Robin Morton (cycling)

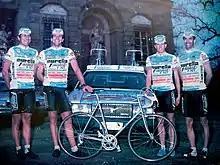
Murella-Fanini 1986

In 1987 through 1988 the Pepsi-Fanini team was sponsored by Pepsi-Cola and in 1989 by EuroCar. The team with Roberto Gaggioli won 80 races in the U.S. during these three years. The team raced in the 1987 edition of the Coors Classic from Hawaii to Colorado winning the Reno criterium stage.